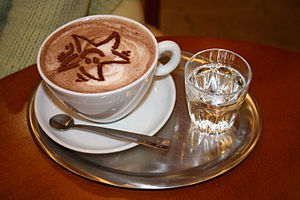
Kakao (drik)
En kop varm kakao
Kakao er en opvarmet drik, som består af chokolade eller kakao, mælk eller vand, og sukker. Kakao indeholder ofte mange kalorier, mættet fedt og sukker og bør derfor ikke drikkes i alt for store mængder, men kan, i moderate mængder, også være godt for helbredet pga. antioxidanterne i kakaopulveret. En undersøgelse har vist, at et glas kakao indeholder mere end 1 gram antioxidanter.